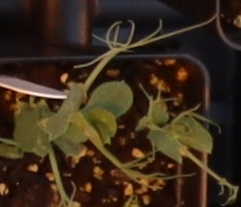
Label: Field Pea